Dortmund

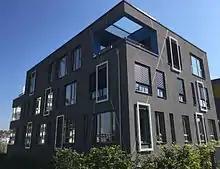
Headquarter DHB

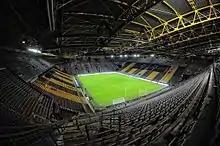
Signal Iduna Park, the home stadium of Bundesliga club Borussia Dortmund, is the biggest stadium in Germany.

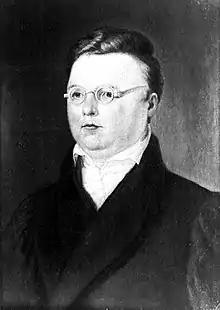
Friedrich Arnold Brockhaus

Traditional meals in the region are Pfefferpotthast (a form of Goulash, though containing more beef), Balkenbrij, Heaven and Earth (Himmel und Äd; black pudding with stewed apples mixed with mashed potatoes), Currywurst, and Pumpernickel with Griebenschmalz (German lard with crispy pieces of pork skin).